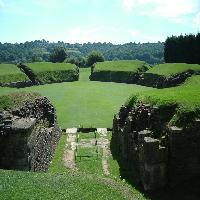
Weather: sun or clear